Fredrik Henrik af Chapman

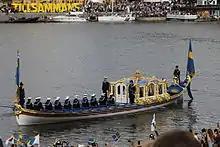
The 1923 reconstruction of the royal barge , which was originally designed by Chapman in 1774 for Gustav III

Asked by king Gustav III to comment on Patrick Miller's warship "Experiment", which Miller had sent to the king, Chapman called it the "English (sic) sea-spook". The king sent Miller a snuff box filled with rutabaga seeds to show his gratitude. The snuff box, illustrated with marine motifs, including "Experiment", is now in the collection of the Victoria & Albert Museum in London.